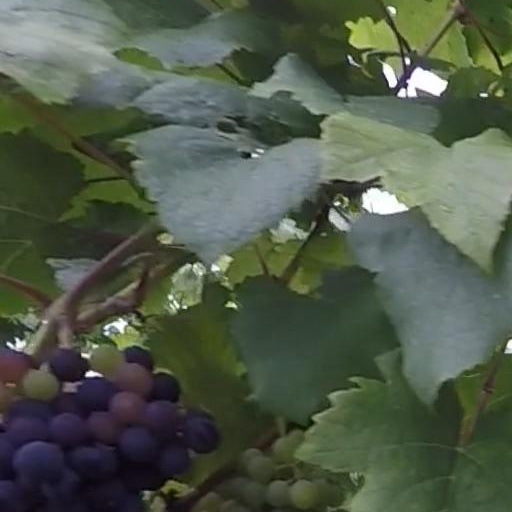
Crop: grape